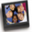
Label: television